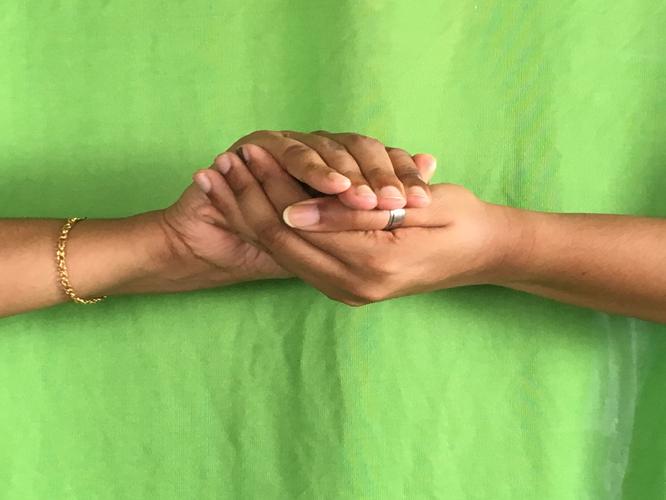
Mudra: Samputa
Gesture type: double_hand